Manhunt for Osama bin Laden

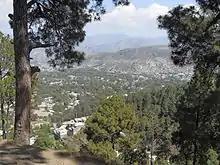
View of Abbottabad, Pakistan

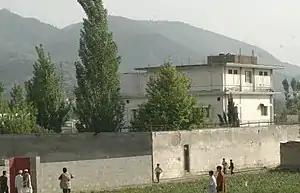
Osama bin Laden's last home, in Abbottabad.

American intelligence officials discovered the whereabouts of Osama bin Laden by tracking one of his couriers. Information was collected from Guantánamo Bay detainees, who gave intelligence officers the courier's pseudonym as Abu Ahmed al-Kuwaiti, and said that he was a "protégé" of Khalid Sheikh Mohammed. In 2007, U.S. officials discovered the courier's real name and, in 2009, that he lived in Abbottabad, Pakistan. CIA paramilitary operatives located al-Kuwaiti in August 2010 and followed him back to the Abbottabad compound, which led them to speculate it was bin Laden's location.